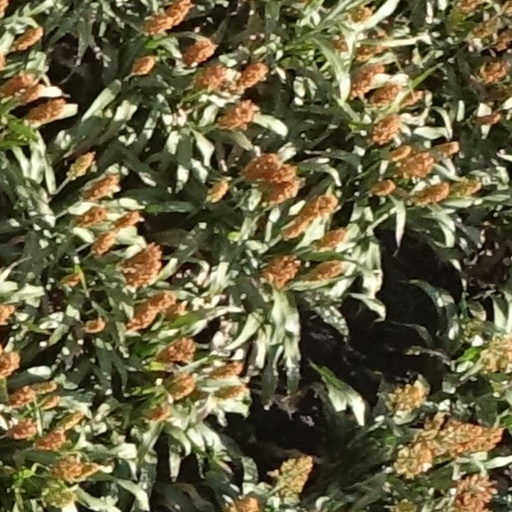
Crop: sorghum